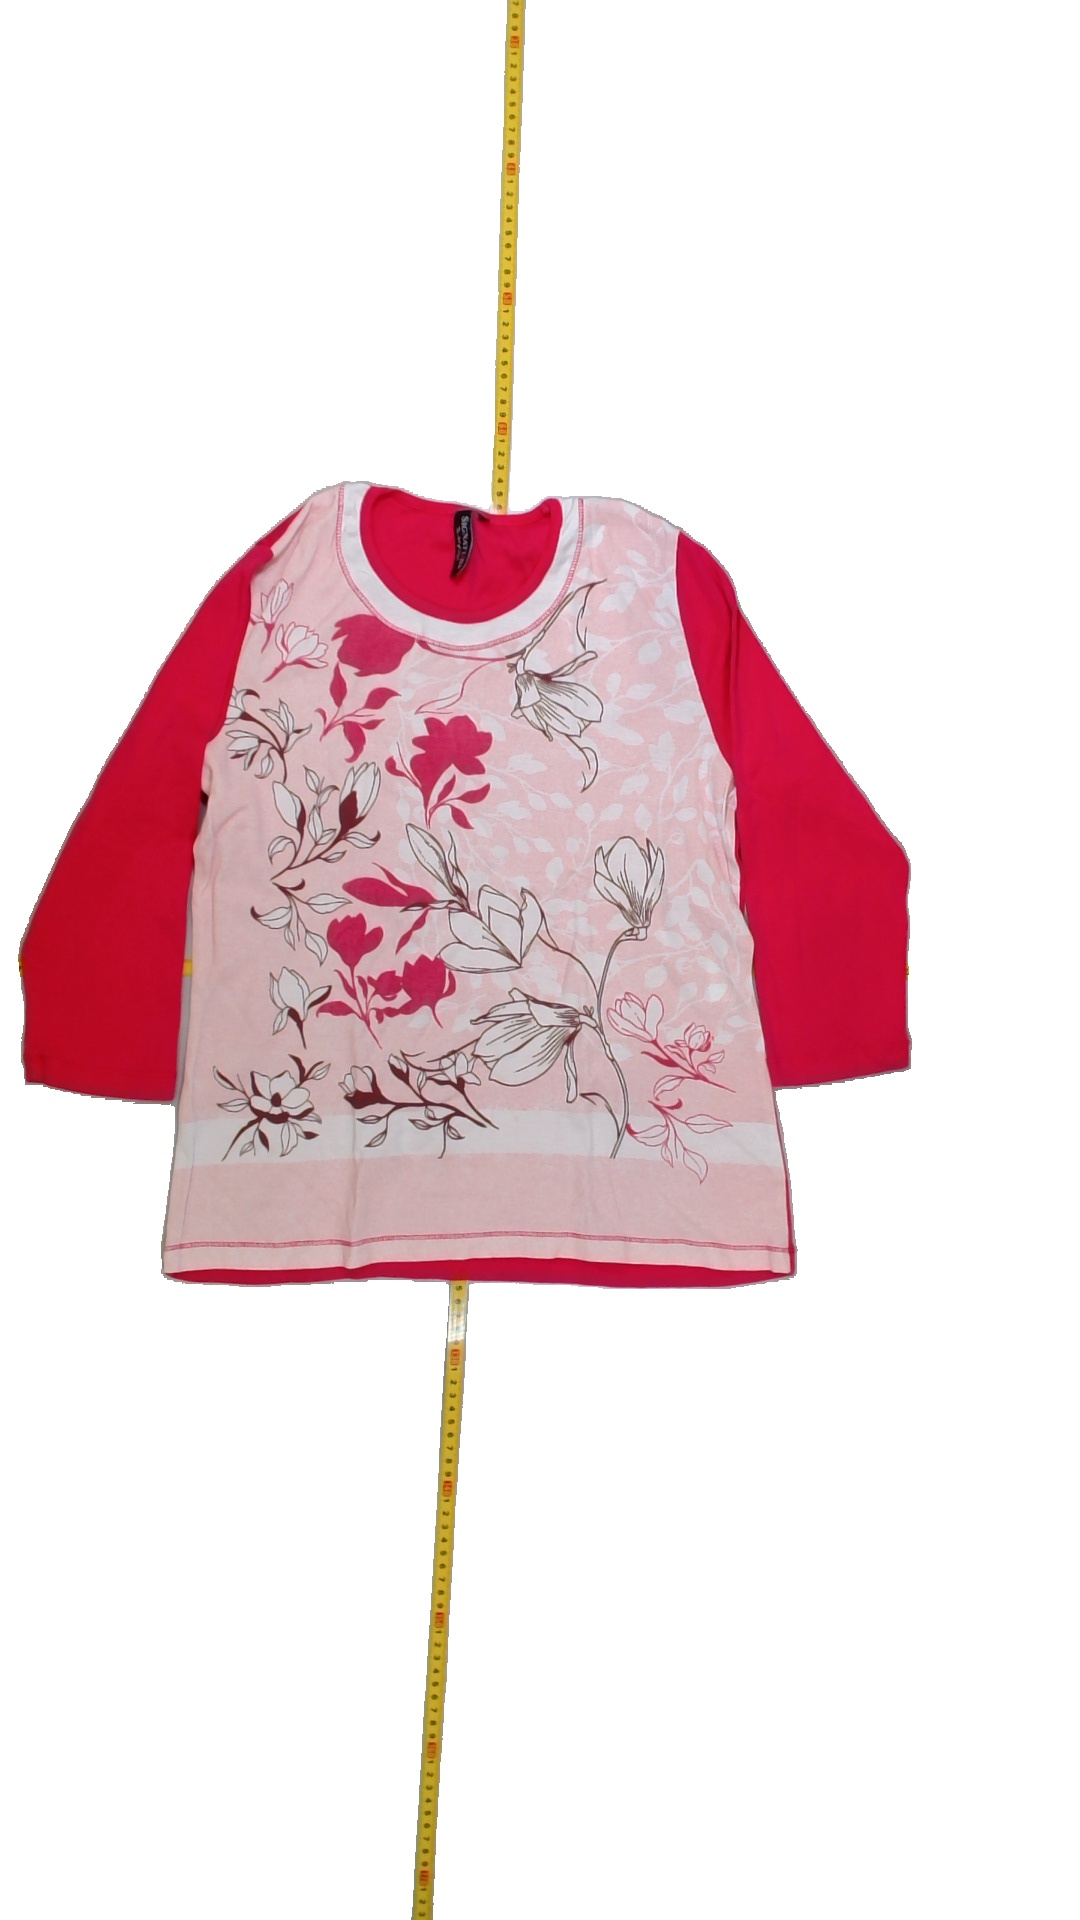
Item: Shirt (Ladies)
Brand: Not Applicable
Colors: Multicolor
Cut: Regular, C-collar
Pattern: Floral print
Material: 100%cotton
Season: All
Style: No trend
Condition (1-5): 3
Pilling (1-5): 4
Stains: No
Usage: Export
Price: <50